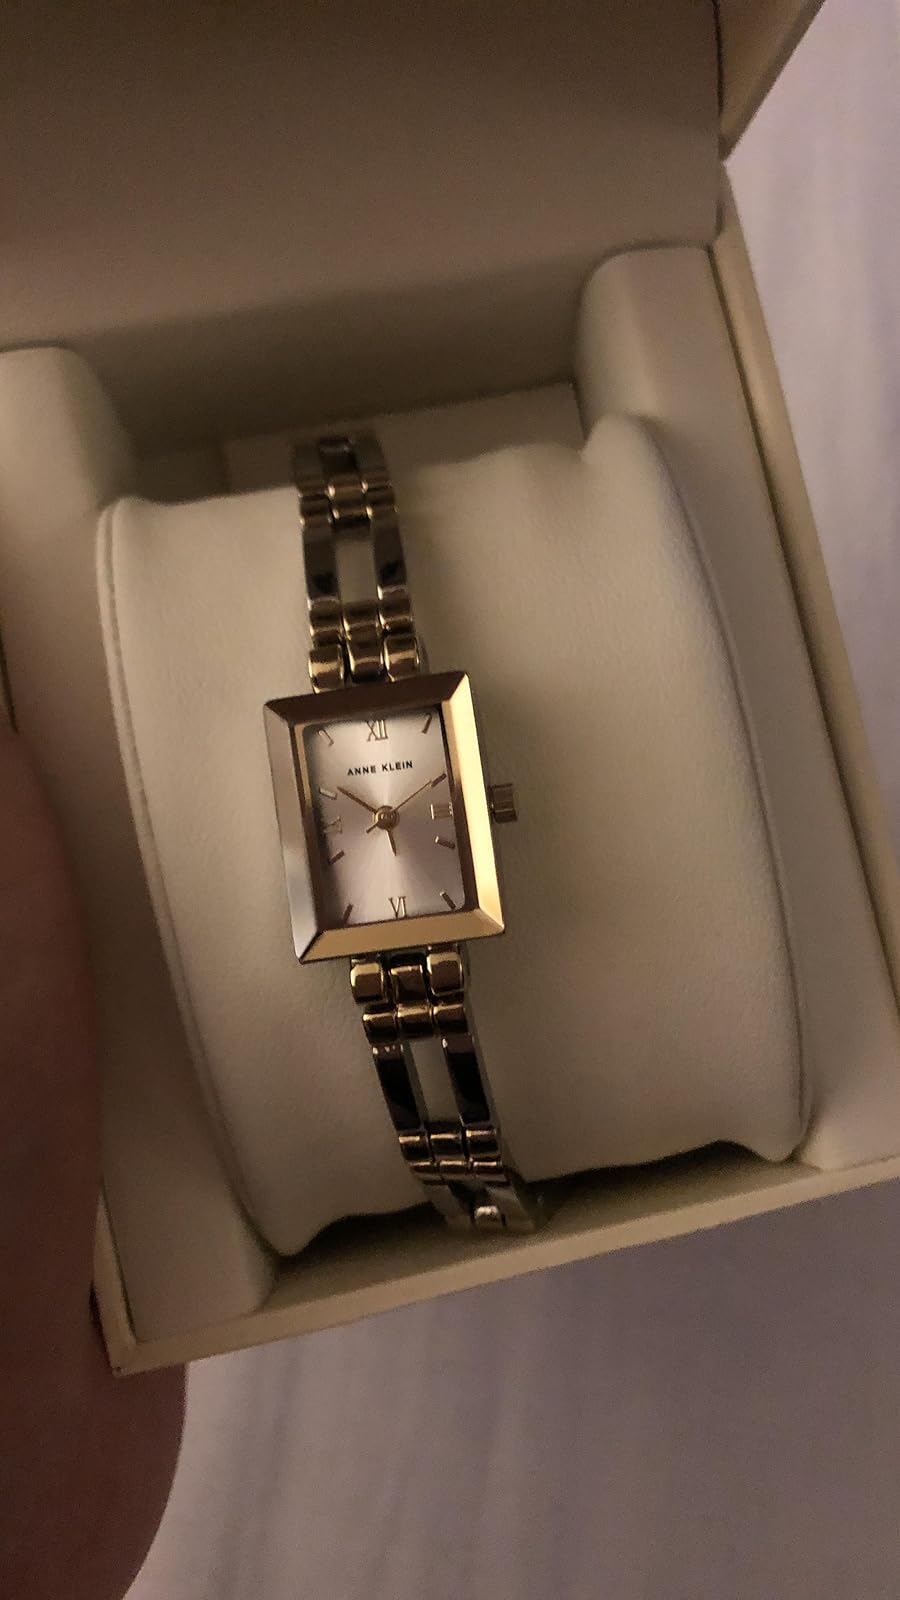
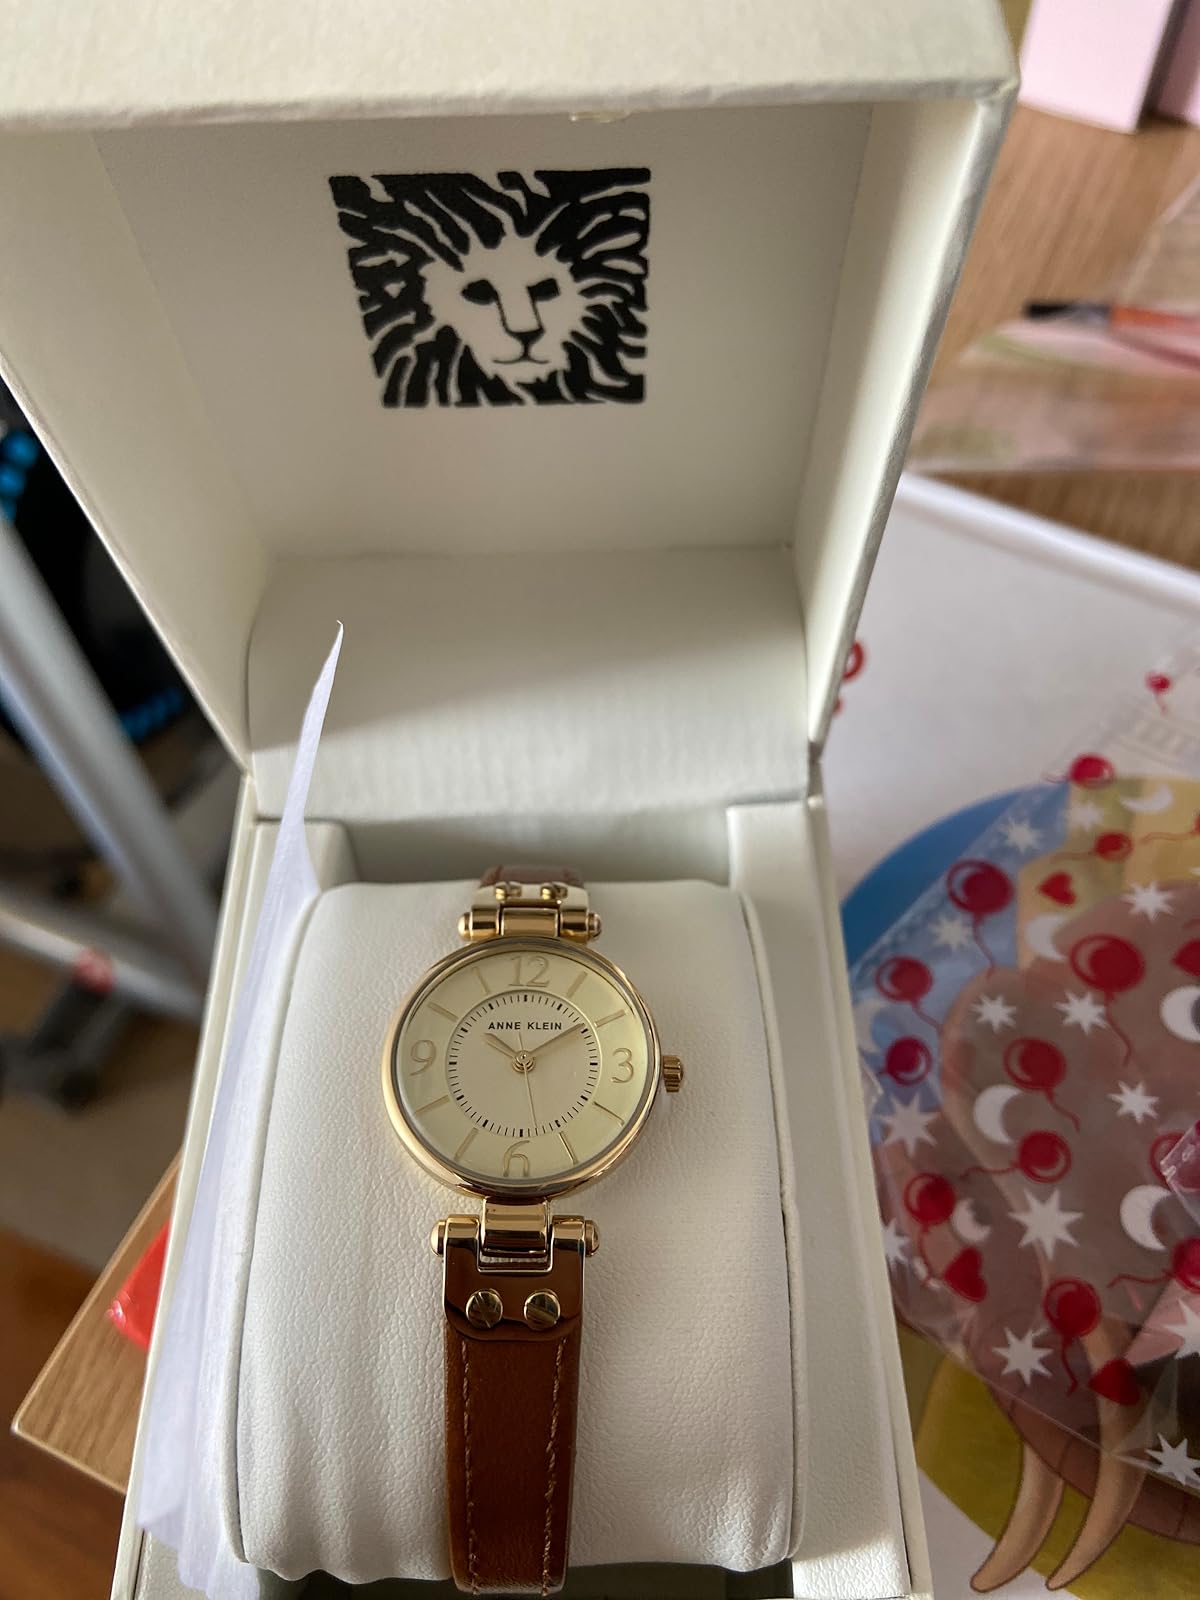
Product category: accessories_watch
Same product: no